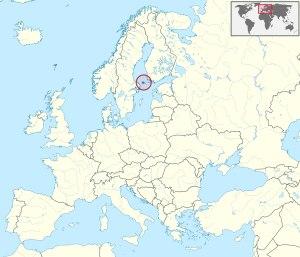
Cette liste commentée recense la mammalofaune en Åland. Elle répertorie les espèces de mammifères ålandais actuels et celles qui ont été récemment classifiées comme éteintes. Cette liste comporte 34 espèces réparties en neuf ordres et quatorze familles, dont deux sont « quasi menacées ».